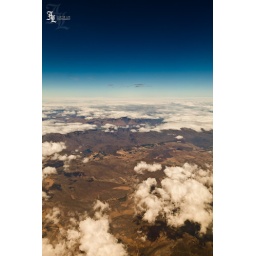
Beautiful cloud covered mountains embrace the blue heavens over the Western Cape